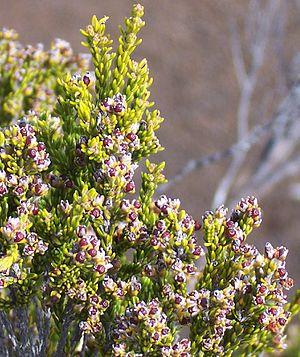
Le branle vert est une espèce de bruyère arborescente de la famille des Ericaceae. Elle est endémique de l'île de La Réunion. Il y est parfois appelé branne.